New York State Route 22

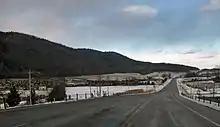
A two-lane paved road curves rightward away from the viewer toward a rise in the center of the image amid a snowy landscape of fields and woodlots under mostly cloudy skies, with a ridge of hills on the left

As NY 22 continues north, it remains, at first, within a mile of Massachusetts, moving to the east to intersect with NY 43 in Stephentown. North of that junction, it begins to run through a deep, isolated, lightly populated valley in the New York section of the Berkshires. Wide curves take the road through the town of Berlin. NY 22 trends further west, then back east to where NY 2 crosses via an overpass at Petersburgh on its way to Petersburg Pass, the northernmost crossing of the New York–Massachusetts state line. The next road to head east from NY 22, NY 346 at North Petersburgh, enters Vermont.